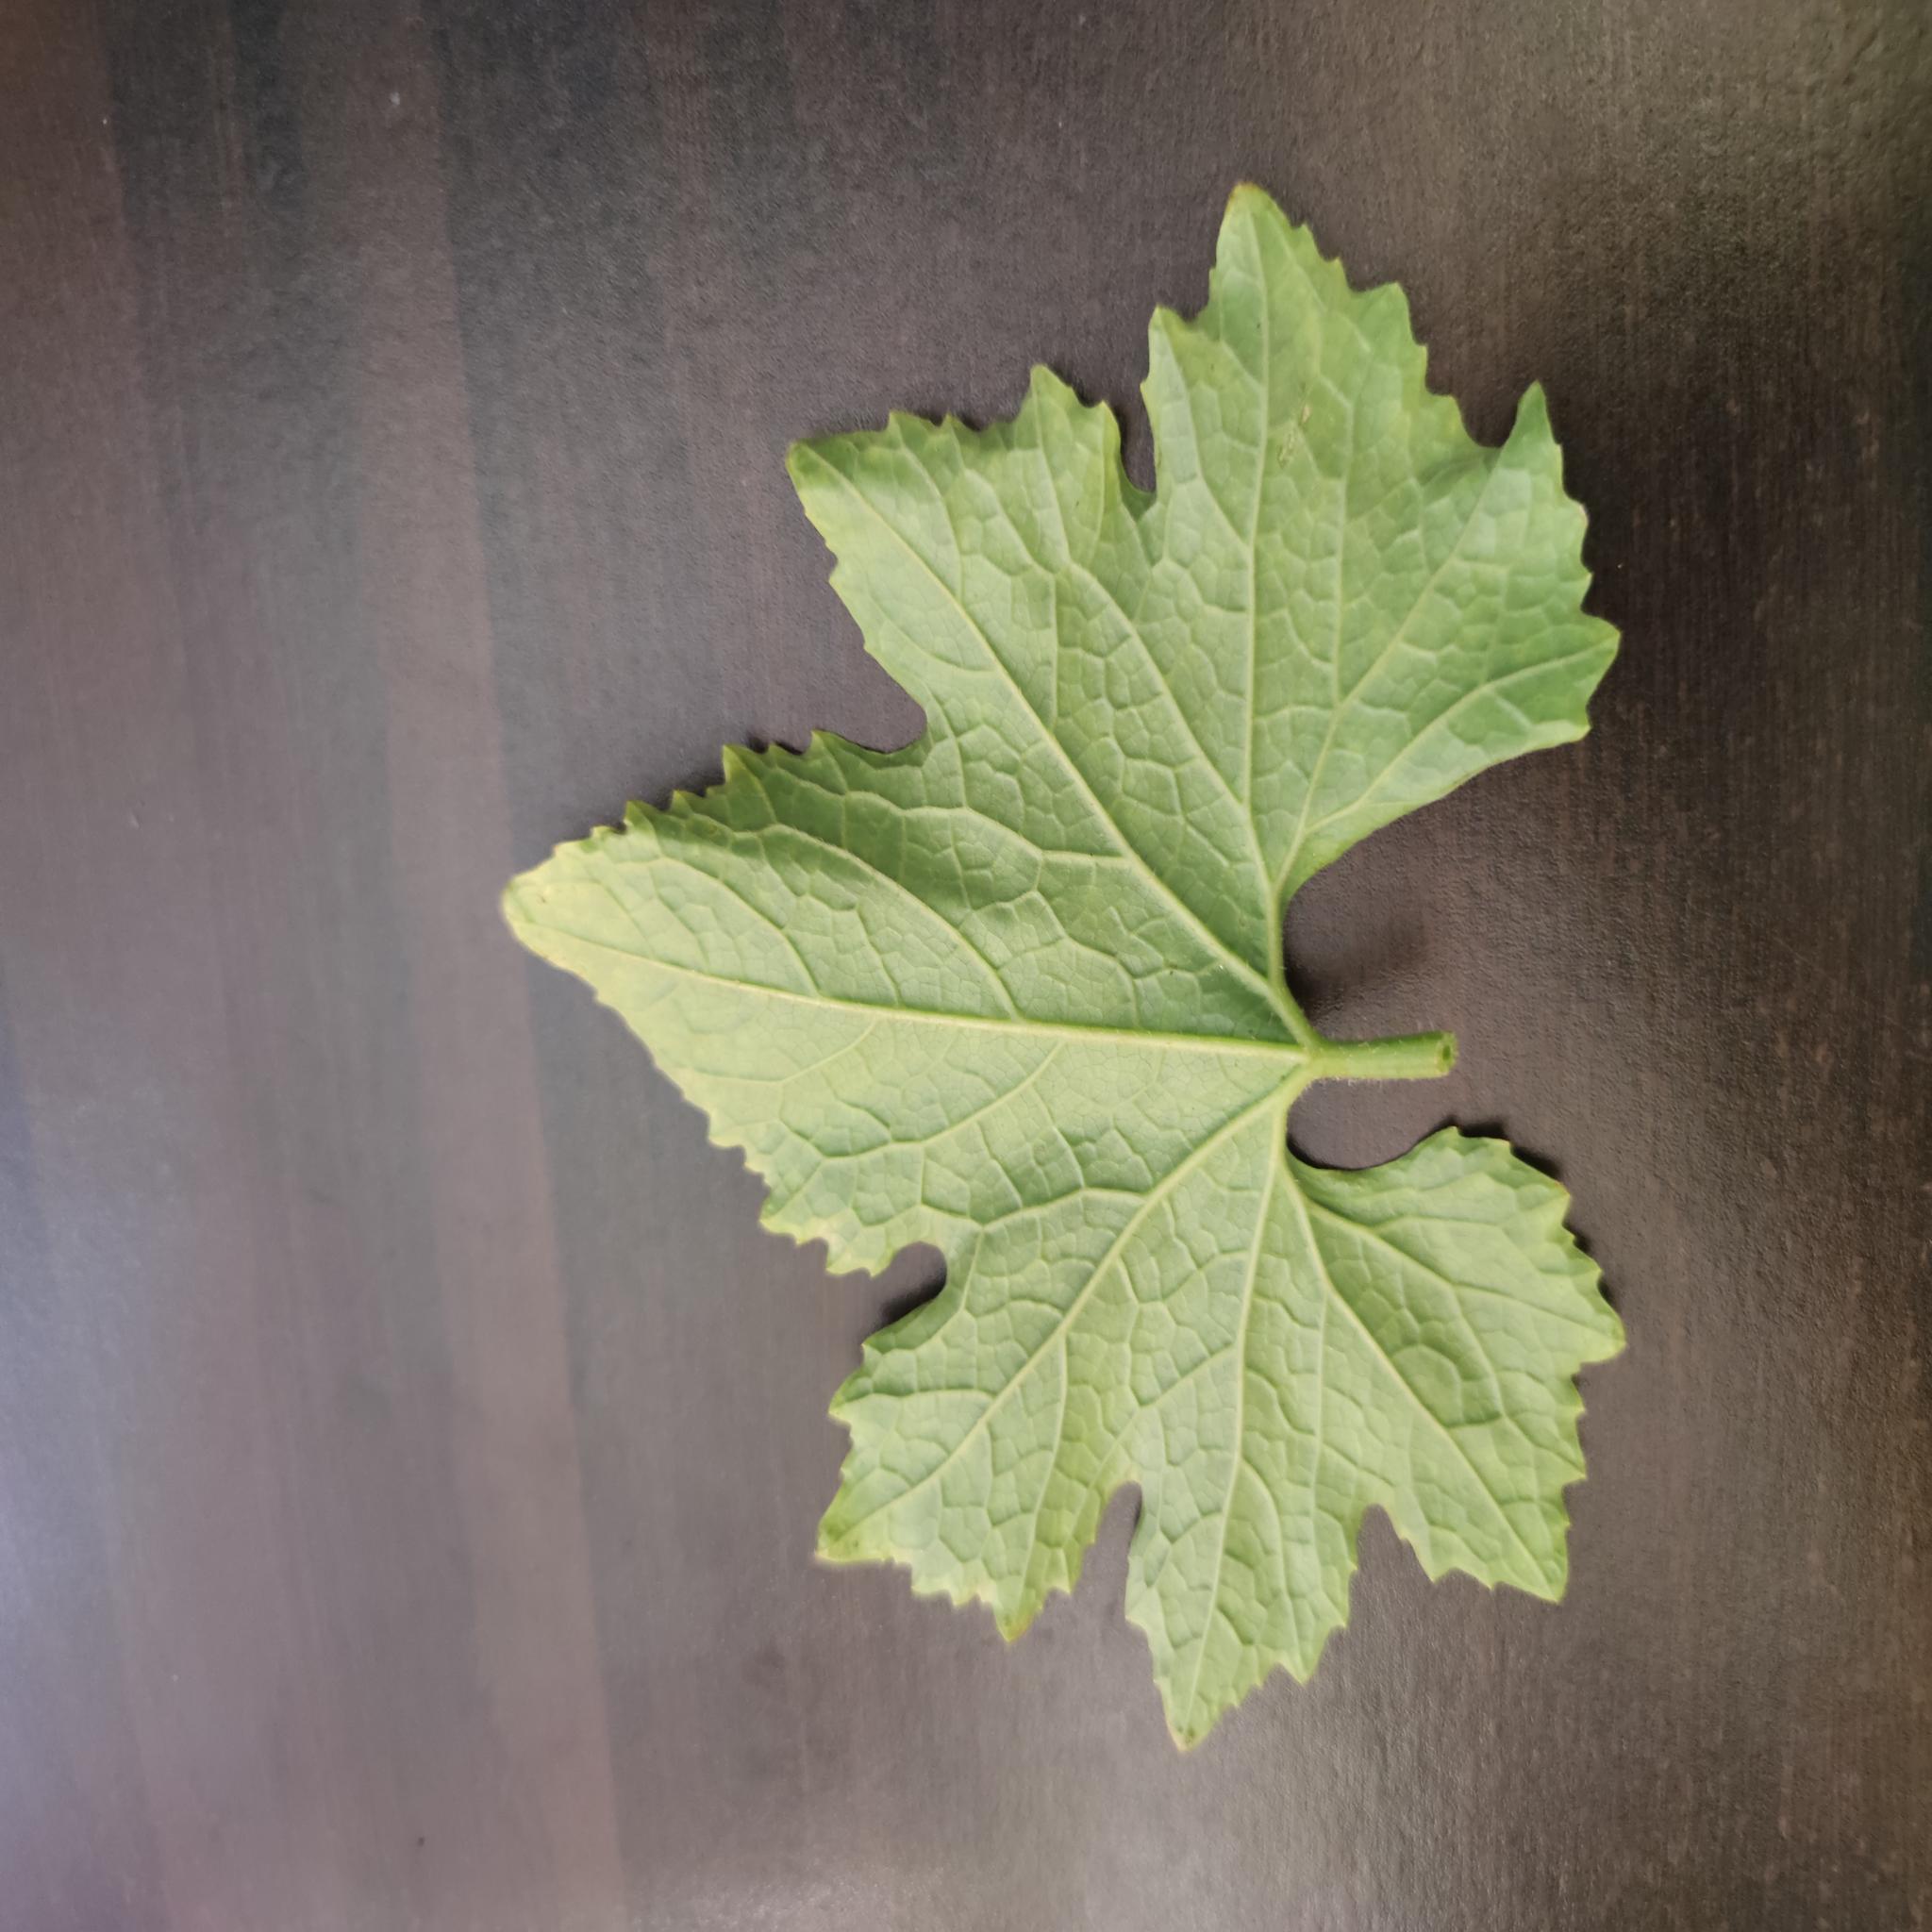
Label: Healthy